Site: brandenburg
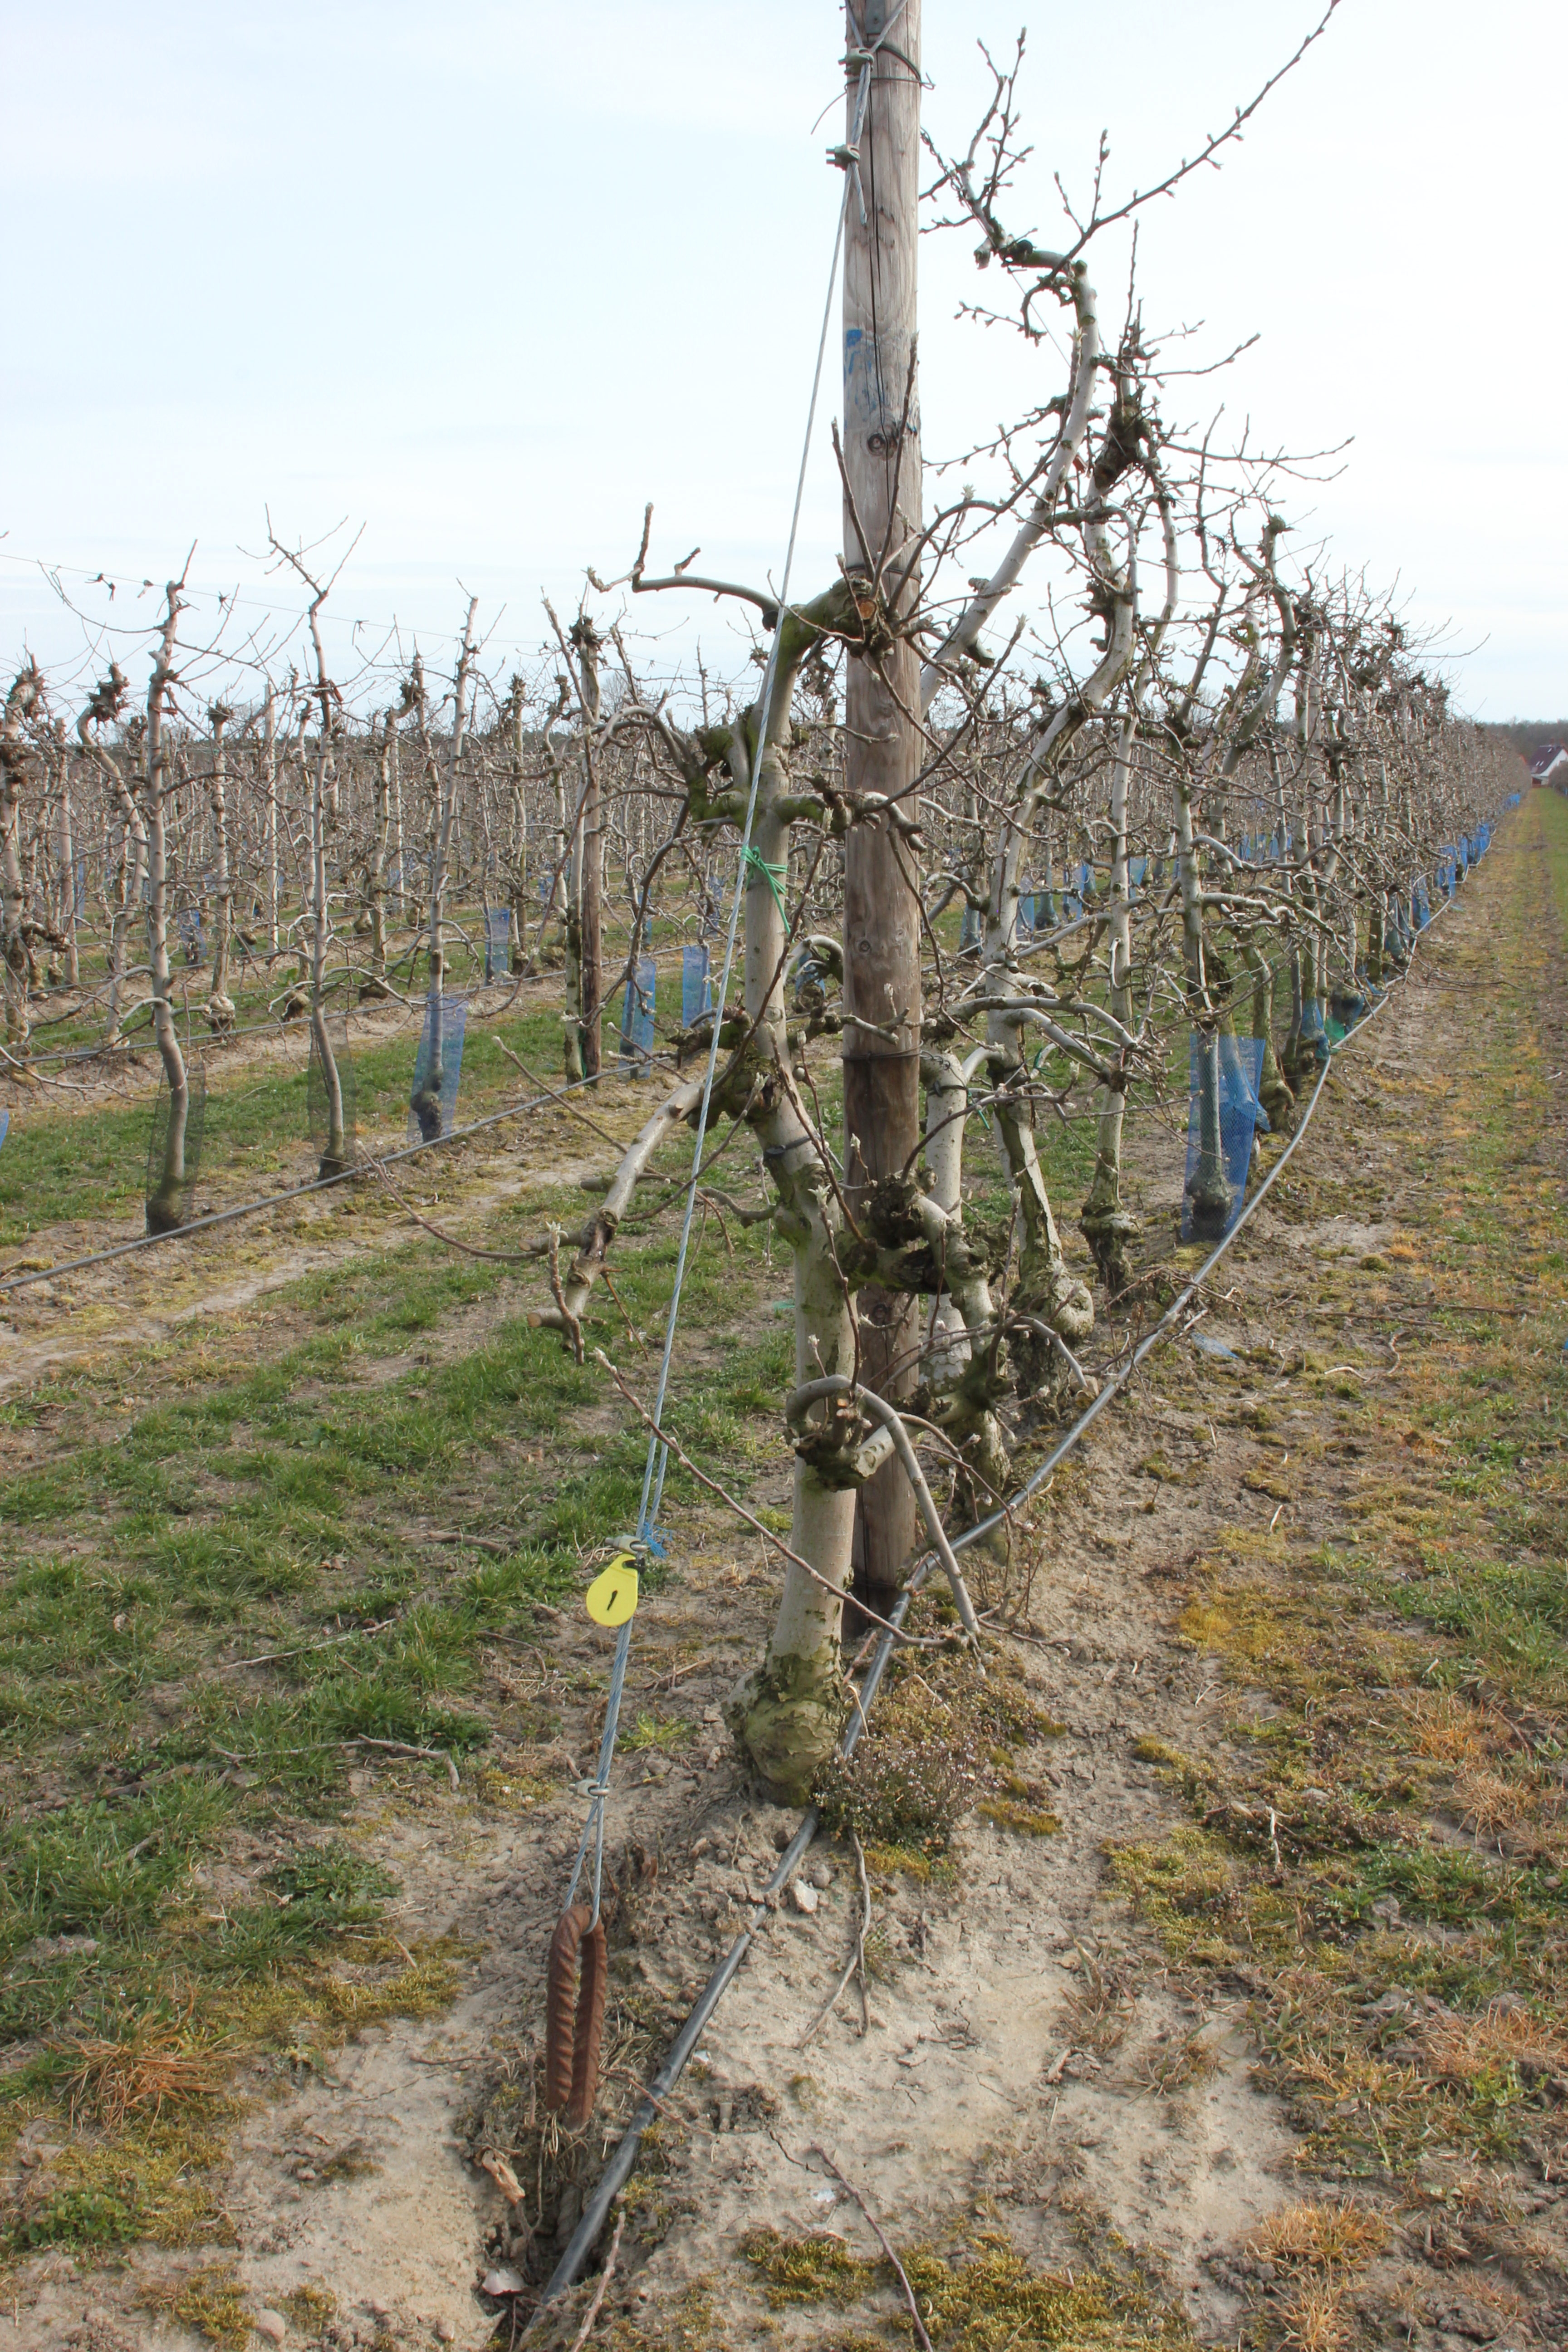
Growth stage (BBCH 54): Inflorescence emergence